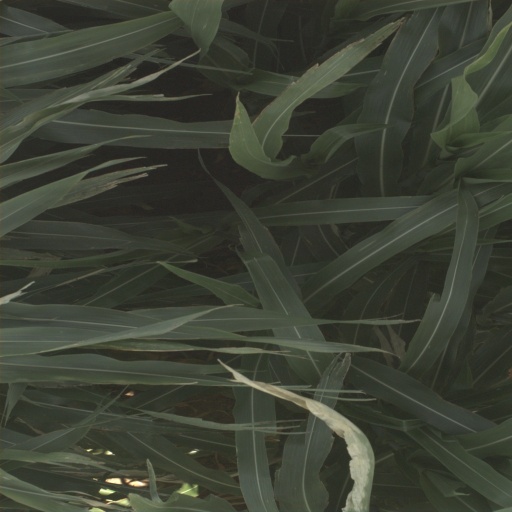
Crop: sorghum